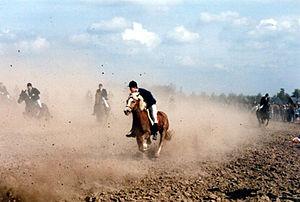
Hakendover est une section de la ville belge de Tirlemont située en Région flamande dans la province du Brabant flamand.